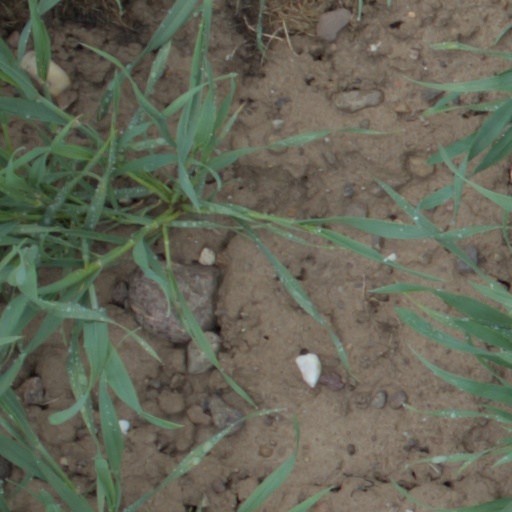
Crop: wheat